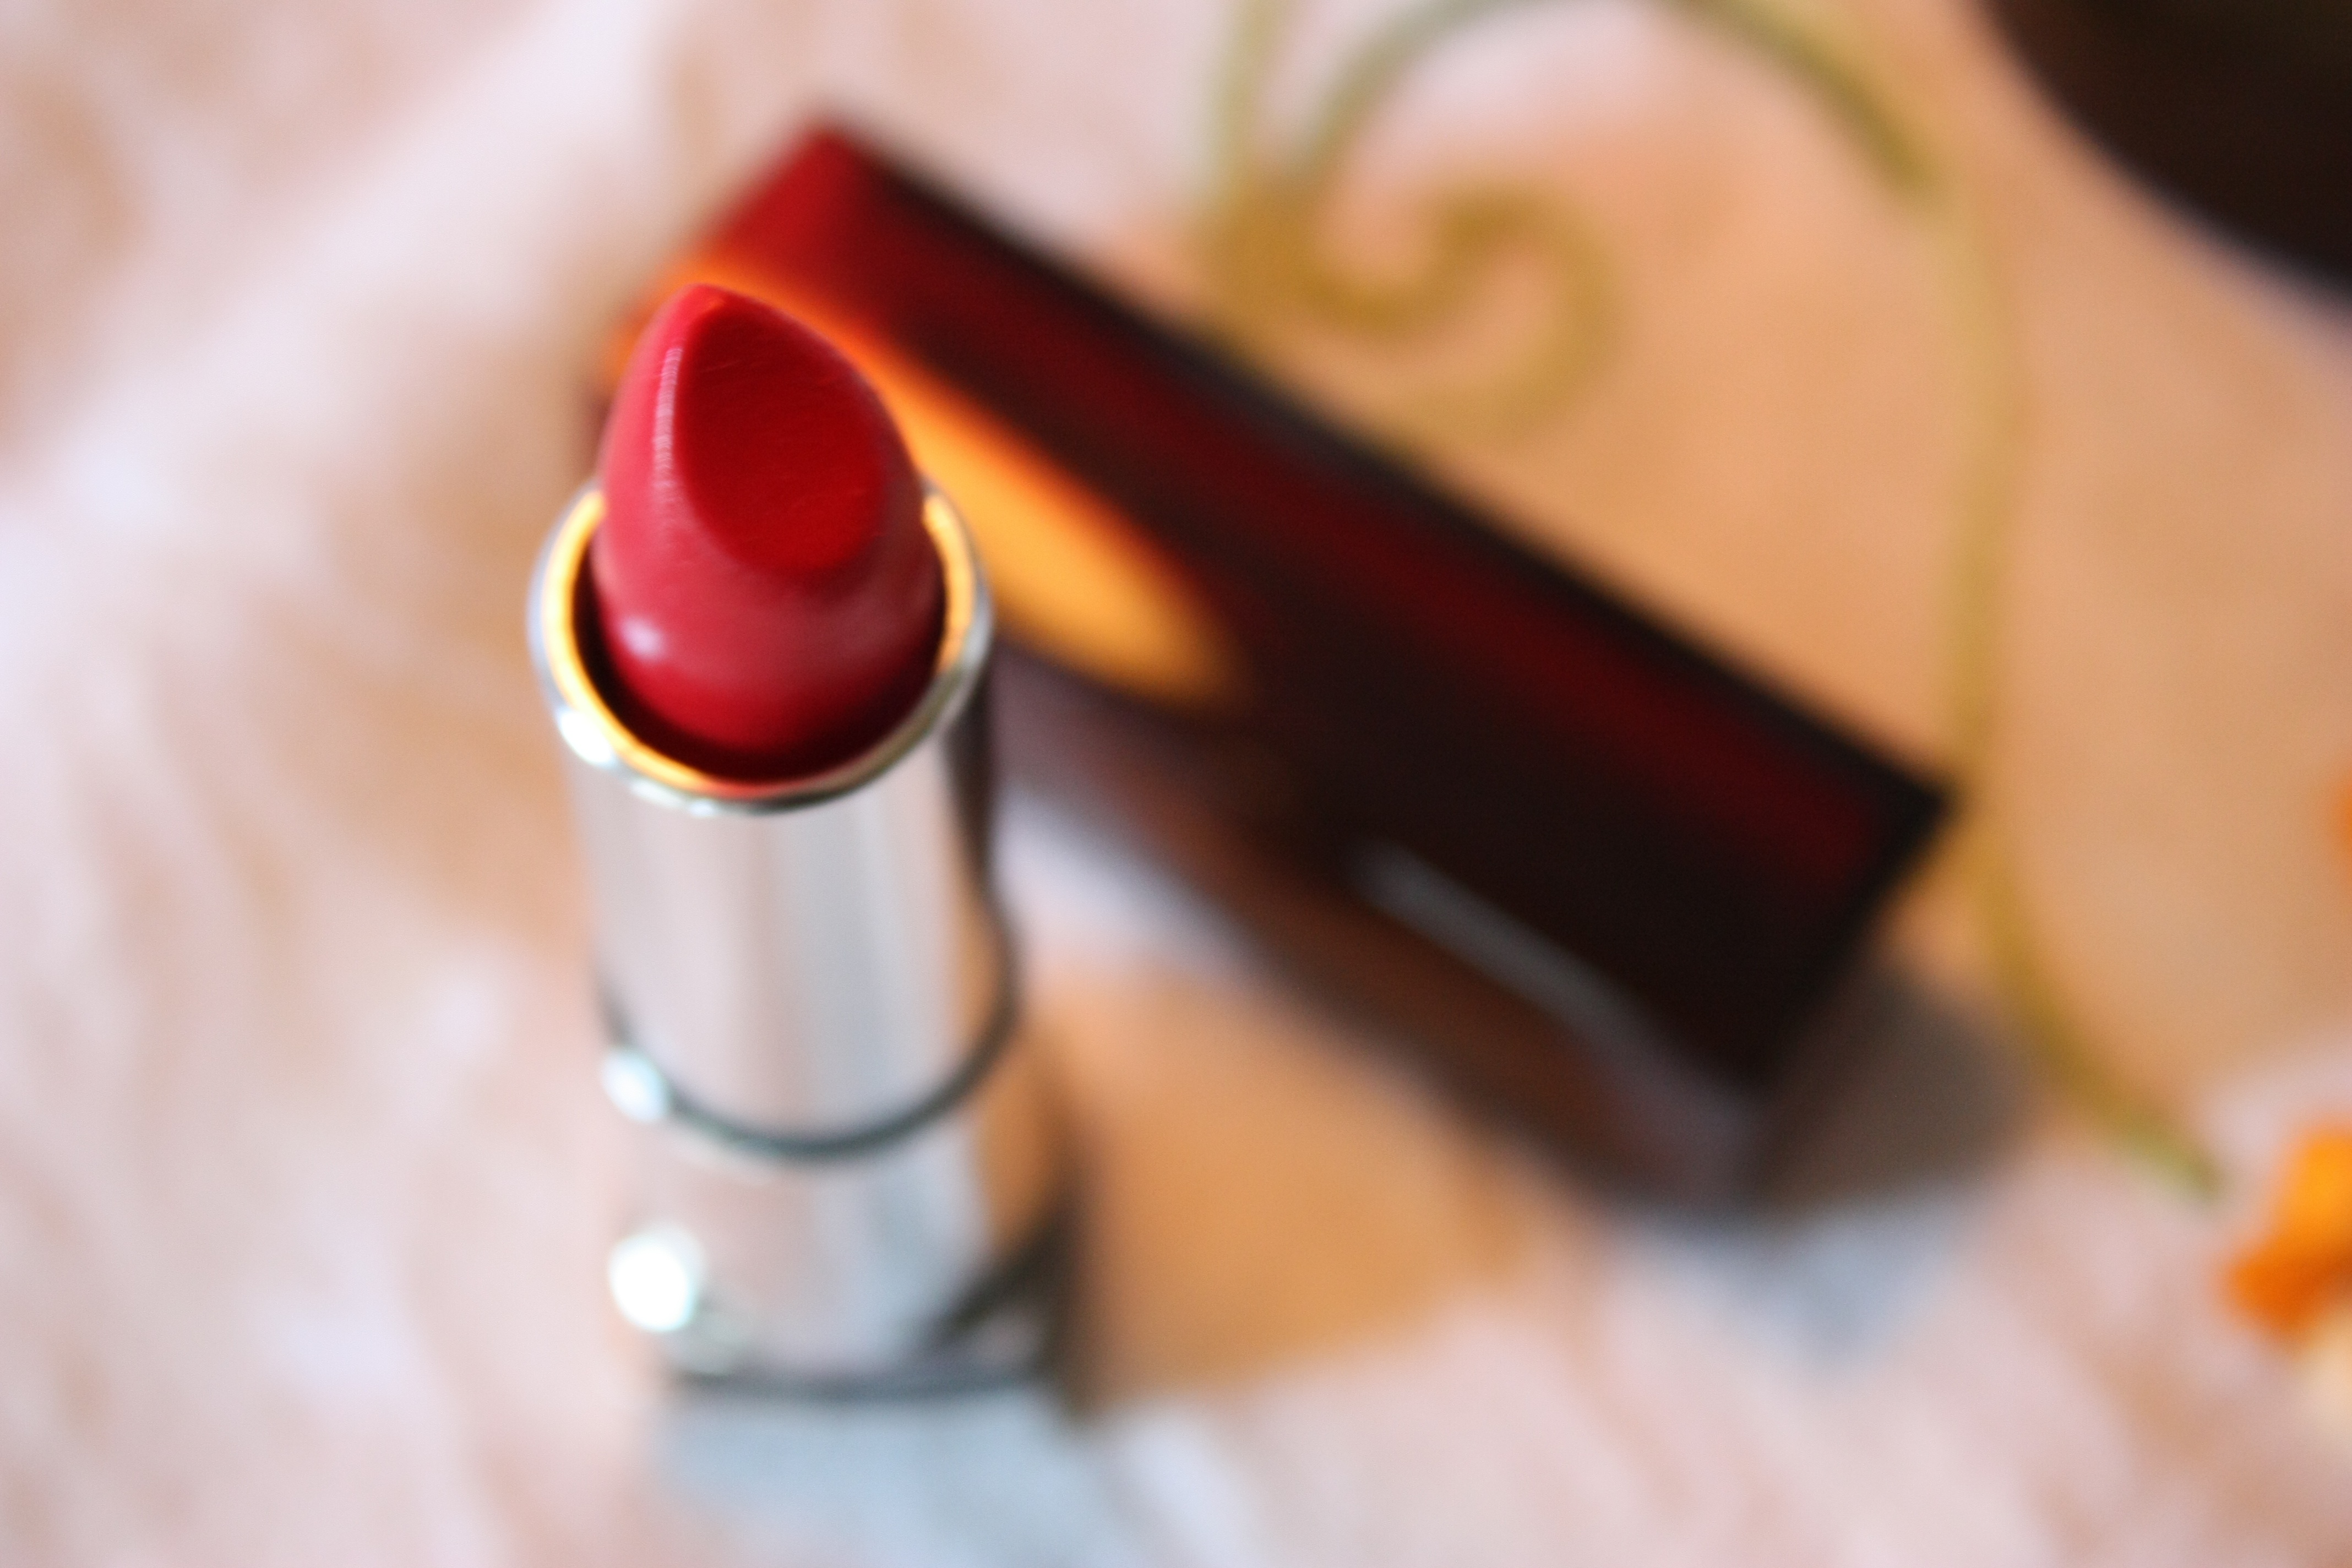
hand, finger, nail, lip, close up, eye, beauty, organ, lipstick, cosmetics